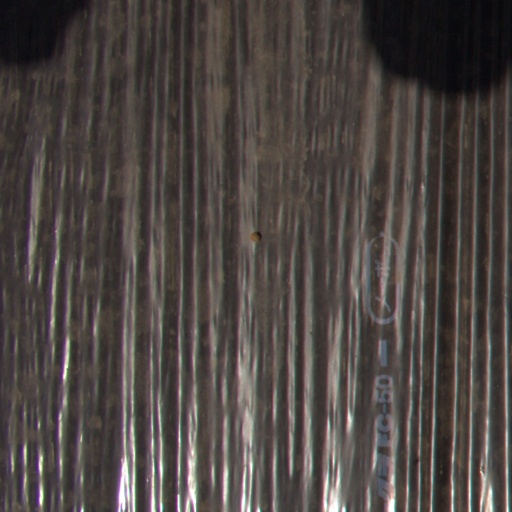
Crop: Jerusalem artichoke